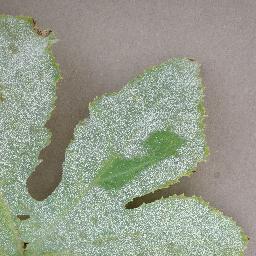
Label: Squash___Powdery_mildew